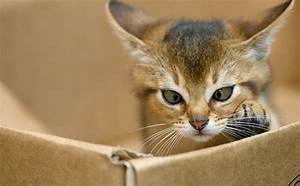
Label: cat